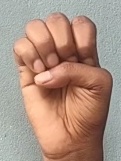
ASL sign: E